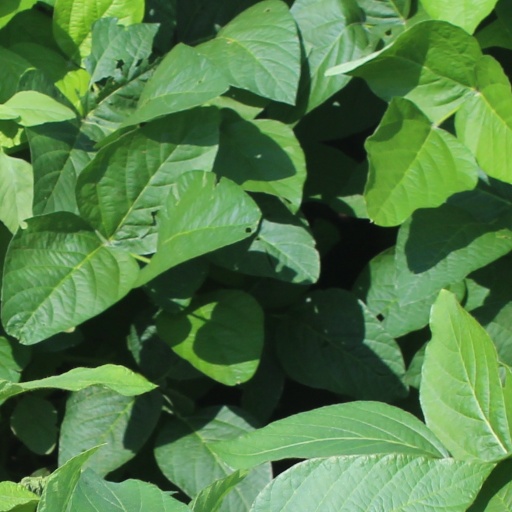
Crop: soybean